Redding mining disaster

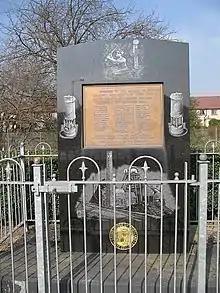
Redding Colliery Memorial

The centenary of the disaster in September 2023 was marked by memorial events in the area. A new memorial was unveiled by the Sir William Wallace Grand Lodge of Scotland Free Colliers.